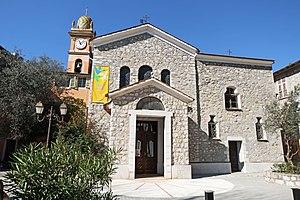
L’église Saint Jean-Baptiste de Drap.
Drap est une commune française située dans le département des Alpes-Maritimes en région Provence-Alpes-Côte d'Azur.